Falefa

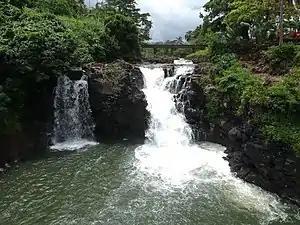
Falefa Falls, popular swimming and recreational spot for tourists and locals.

Falefa is one of the oldest and largest settlements in Samoa, with its traditional borders stretching from Uafato to the East, Saoluafata to the west and Lotofaga on its southern border. Oral tradition and archaeological evidence from the nearby Sasoaa Lapita discovery site in the Falefa valley place the date of settlement in the area to 300B.C.